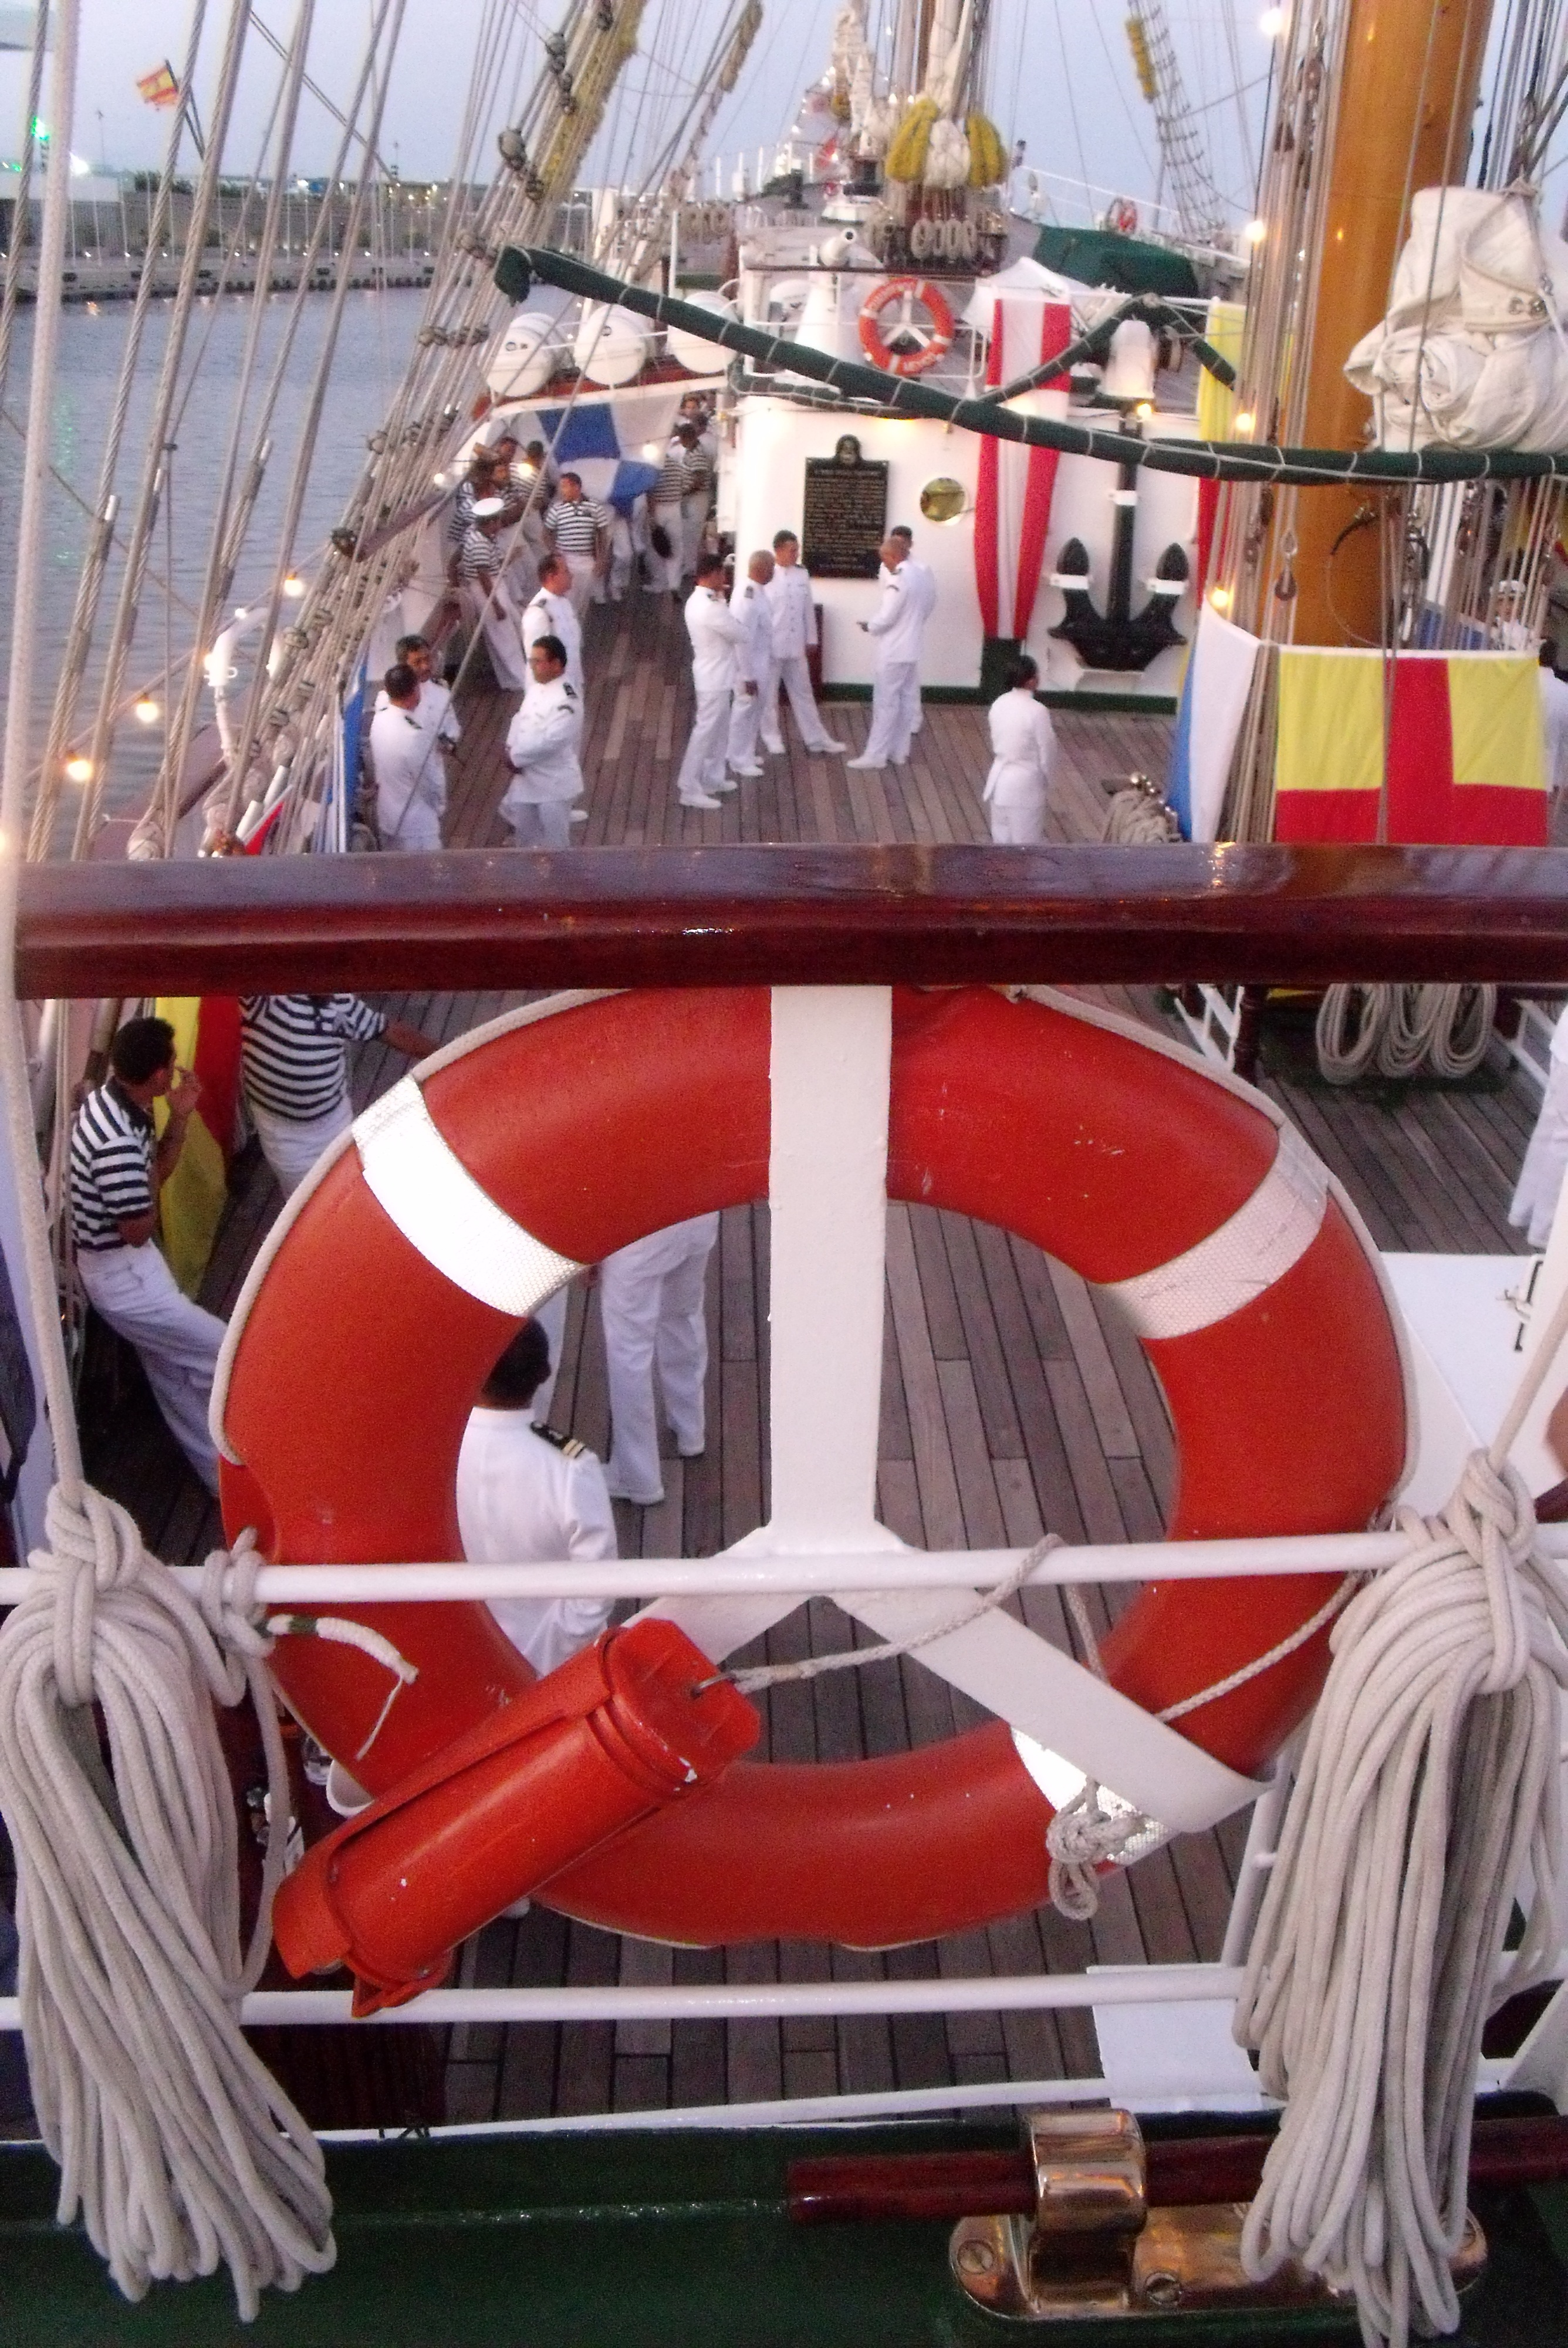
sea, boat, ship, travel, mediterranean, vehicle, port, festival, valencia, visit, sailors